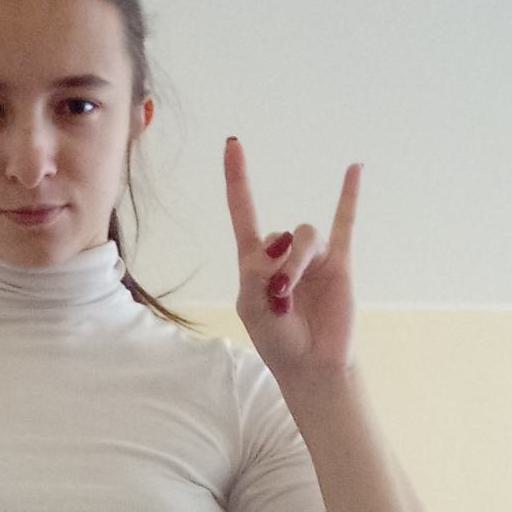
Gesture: rock